Oriel College, Oxford

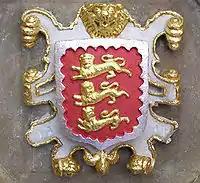
Oriel's coat of arms on a roof boss

King Edward Street was created by the college between 1872 and 1873 when 109 and 110 High Street were demolished. The old shops on each side of the road were pulled down and rebuilt, and to preserve the continuity, the new shops were numbered 108 and 109–112. Named after the college's founder, the road was opened in 1873. On the wall of the first floor of No. 6, there is a large metal plaque with a portrait of Cecil Rhodes; underneath is the inscription: